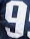
Number: 9